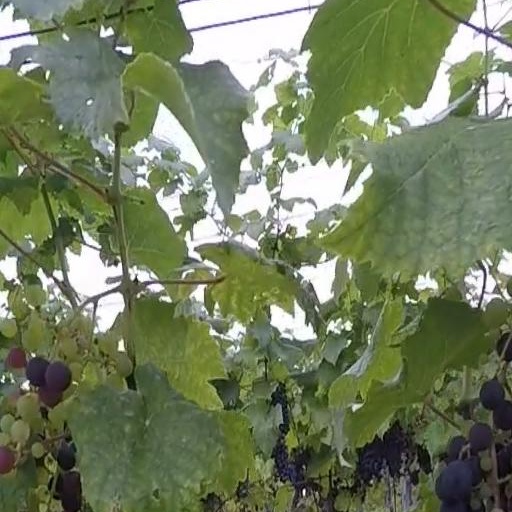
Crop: grape